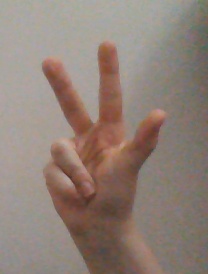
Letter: al